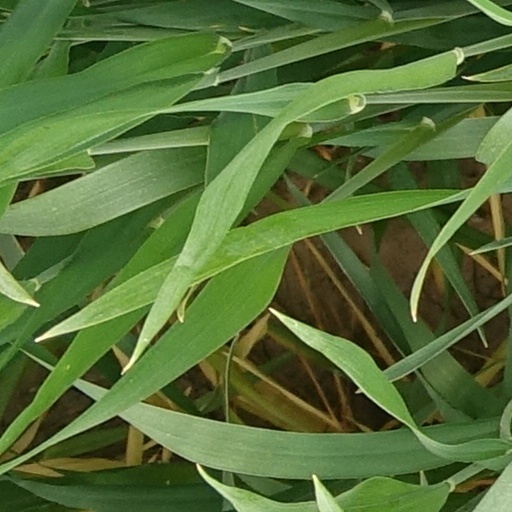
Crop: wheat